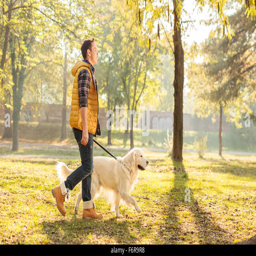
profile shot of a young guy walking his dog in a park on a sunny autumn day